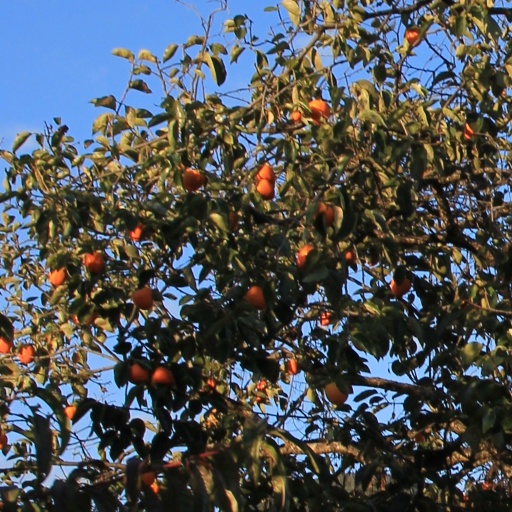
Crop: grape